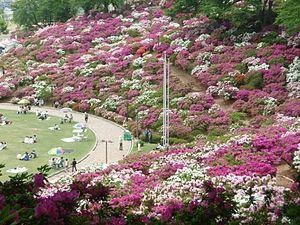
Sabae est une ville située dans la préfecture de Fukui, sur l'île de Honshū, au Japon.